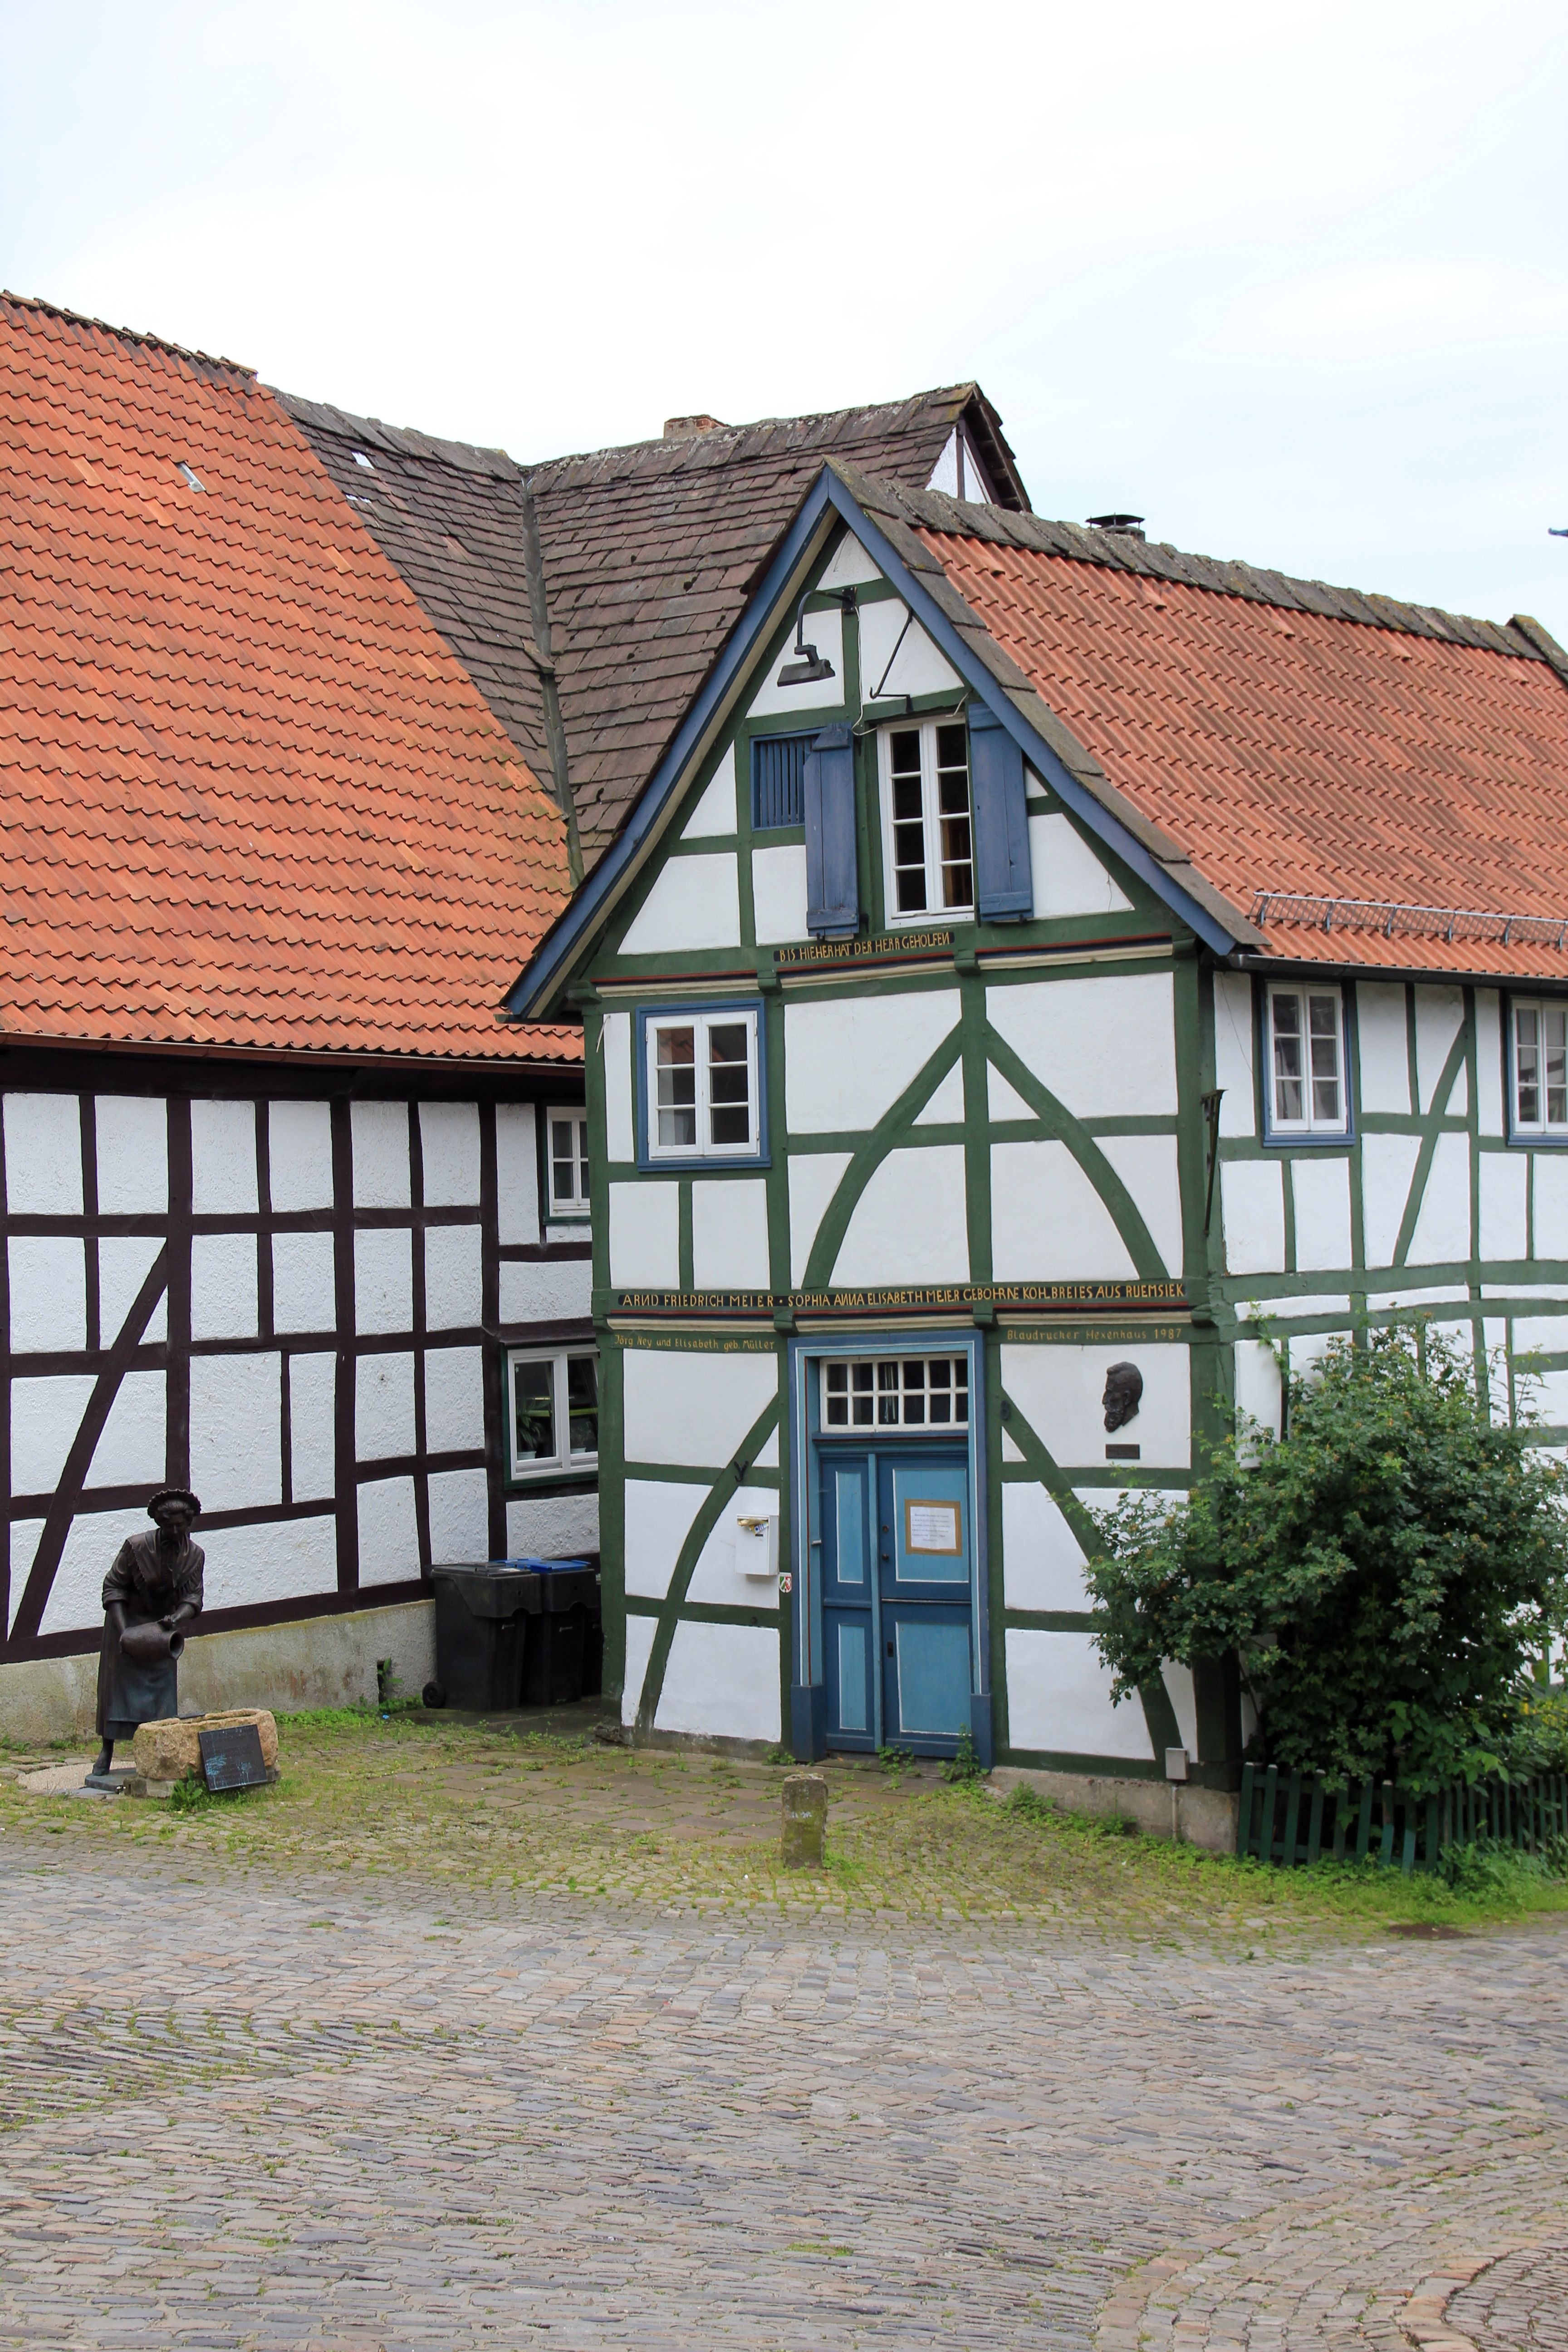
architecture, house, window, roof, building, barn, city, home, suburb, cottage, facade, property, brick, farmhouse, fountain, estate, neighbourhood, truss, residential area, outdoor structure, schwalenberg